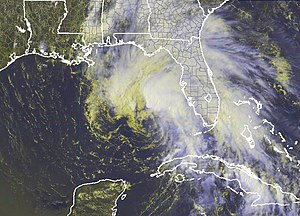
Tropisk Storm Arlene (2005)
Tropisk Storm Arlene den 10. juni 2005, kl. 20:15 UTC.
Den Tropiske Storm Arlene var den første navngivne storm i den atlantiske orkansæson 2005. Et vedvarende lavtryksområde nord for Honduras, organiseredes på trods af en markant vindgradient, og blev betegnet Tropisk Lavtryk Ét den 8. juni. Det blev opgraderet til Tropisk Storm Arlene den følgende dag.